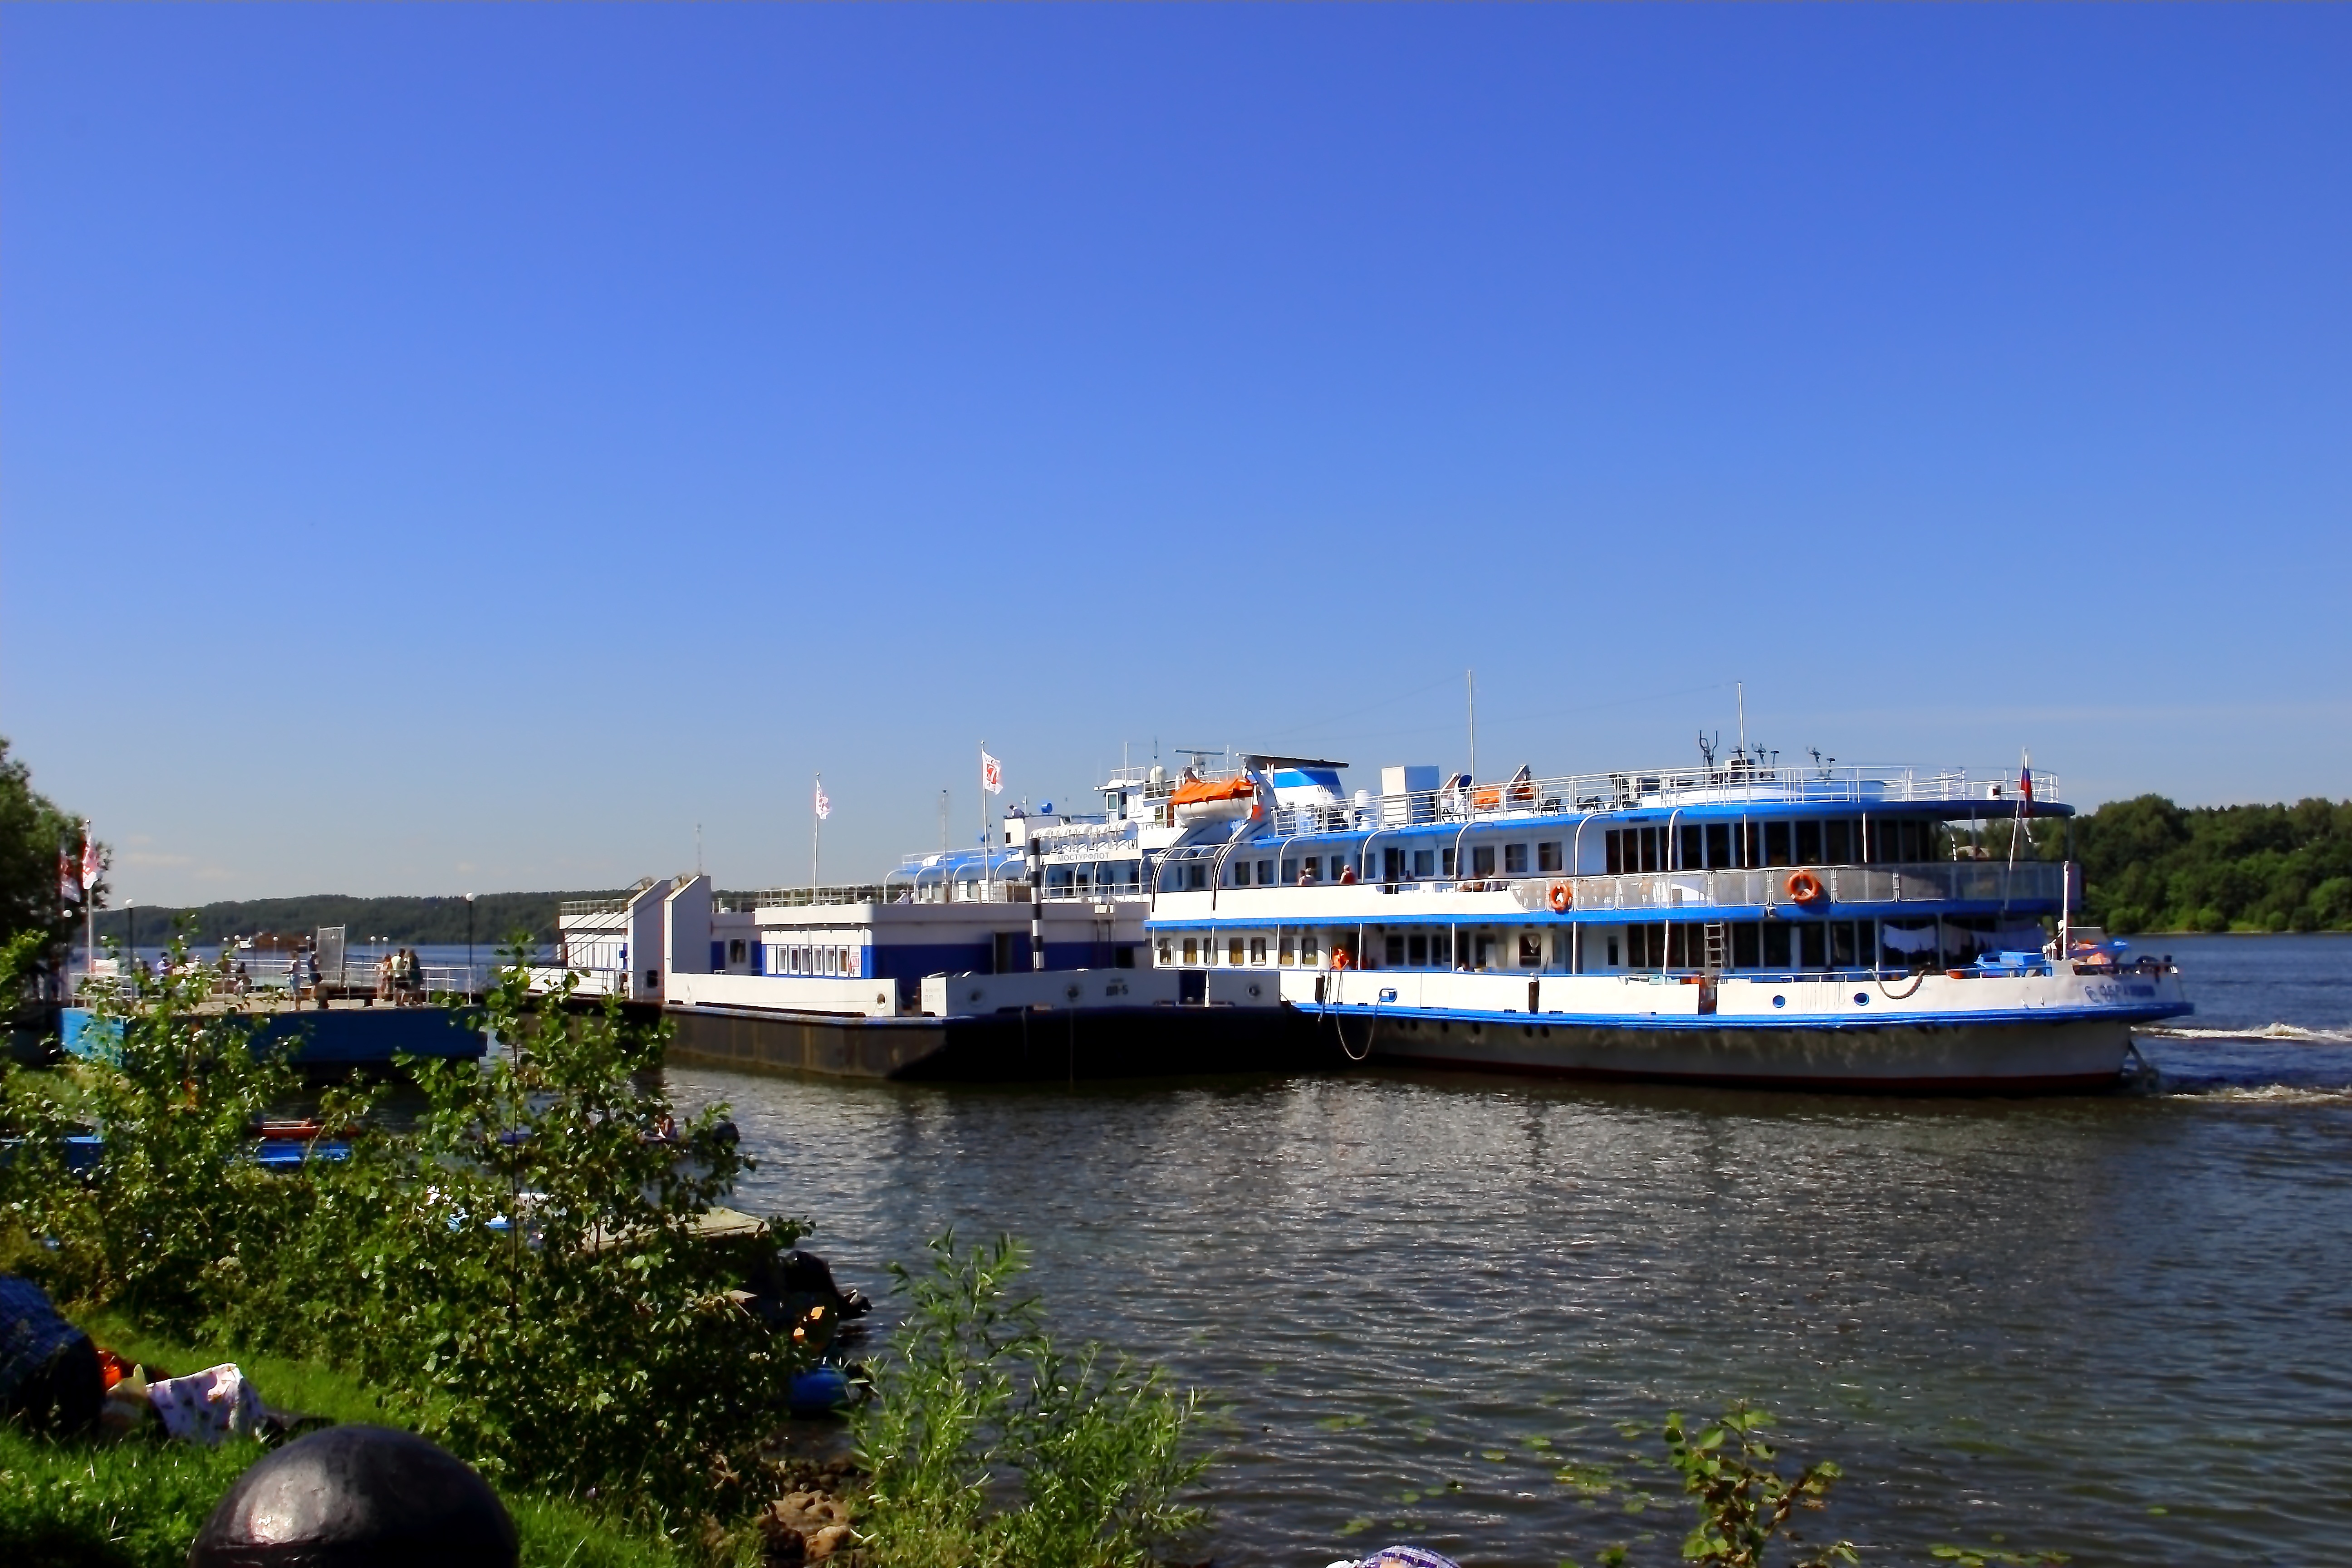
sea, dock, boat, river, ship, vehicle, bay, harbor, marina, port, waterway, ferry, channel, watercraft, cruise ship, passenger ship, freight transport, m v, plyos